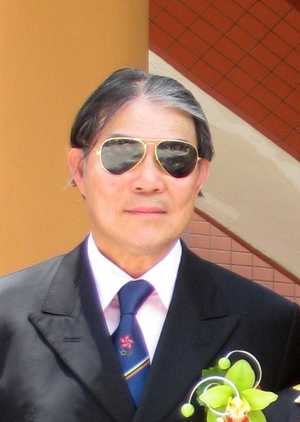
Timothy Tsun-ting Fok est un homme politique et un dirigeant sportif de Hong Kong, membre du Comité international olympique depuis 2001. C'est le fils aîné de Henry Fok Ying Tung.